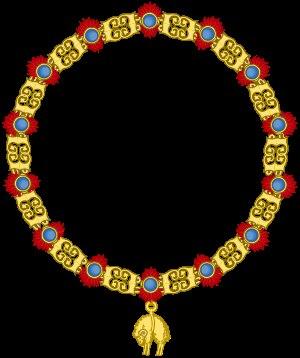
L'ordre de la Toison d'or est un ordre de chevalerie séculier fondé en janvier 1430 par Philippe le Bon à Bruges lors des festivités données à l'occasion de son mariage avec sa troisième épouse, Isabelle de Portugal, fille de Jean Iᵉʳ de Portugal.
L'ordre de la Toison d'or est un ordre de chevalerie séculier fondé en janvier 1430 par Philippe le Bon à Bruges lors des festivités données à l'occasion de son mariage avec sa troisième épouse, Isabelle de Portugal, fille de Jean Iᵉʳ de Portugal.
L'ordre de la Toison d'or est un ordre de chevalerie séculier fondé en janvier 1430 par Philippe le Bon à Bruges lors des festivités données à l'occasion de son mariage avec sa troisième épouse, Isabelle de Portugal, fille de Jean Iᵉʳ de Portugal.